Air bronchogram

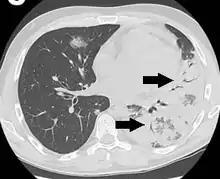
CT scan of air bronchograms in a case of legionnaires' disease.

In pulmonary consolidations and infiltrates, air bronchograms are most commonly caused by pneumonia or pulmonary edema (especially with alveolar edema).